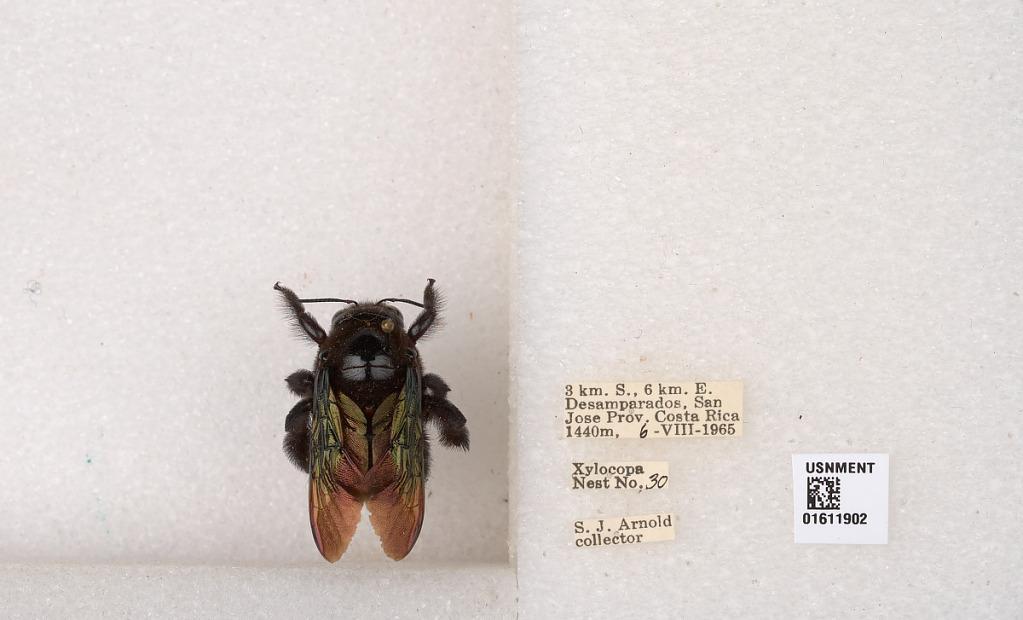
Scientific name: Xylocopa
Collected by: W. Mann
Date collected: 1965-8-6
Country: Costa Rica
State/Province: San Jose
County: Desamparados
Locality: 3 km. S., 6 km. E. Desamparados